Edward F. Norton

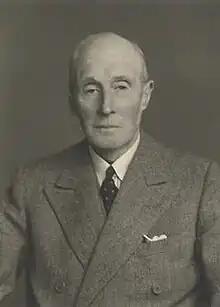
Norton in 1952

Lieutenant General Edward Felix Norton (21 February 1884 – 3 November 1954) was a British army officer and mountaineer.